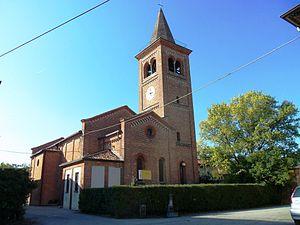
L'expression Gothique lombard définit une période artistique entre la seconde moitié du XIIIᵉ et la première moitié du XVᵉ siècle concernant la région lombarde, en particulier la ville de Milan. Ce style gothique, initialement introduit dans le territoire milanais par les moines cisterciens, est le langage artistique principal du vaste programme de patronage des Visconti, seigneurs de Milan, dont la domination sur la ville est généralement associée à la période gothique milanaise.